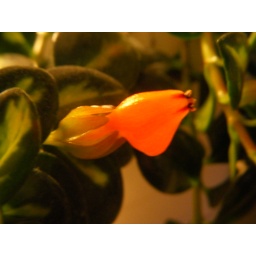
Close in look at the flowers of my little window succulent plant of unknown variety.